Port of Iloilo

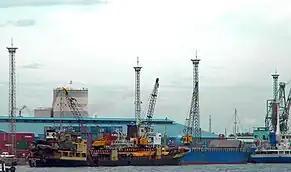
Visayas Container Terminal (VCT), formerly known as Iloilo Commercial Port Complex (ICPC)

The rise of the sugar industry spurred an economic boom in Iloilo and its neighboring island, Negros. Iloilo emerged as a leading center of commerce and trade in the Visayas and Mindanao, second only to Manila. Serving as the primary deep-water port for both Iloilo and Bacolod, the capital of Negros Occidental, located 35 miles away across the Guimaras Strait, it handled nearly all sugar and rice trade from Negros during the late 19th and early 20th centuries.